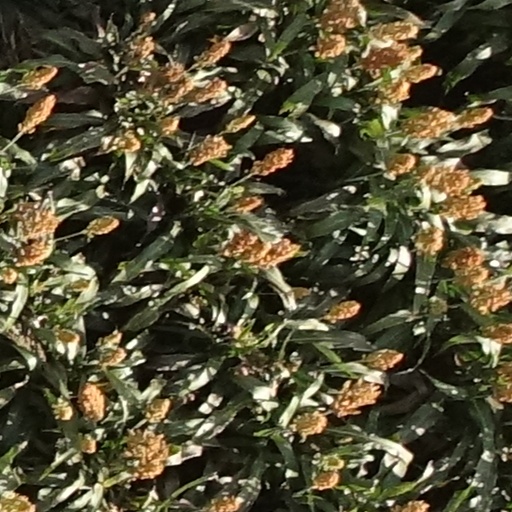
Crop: sorghum